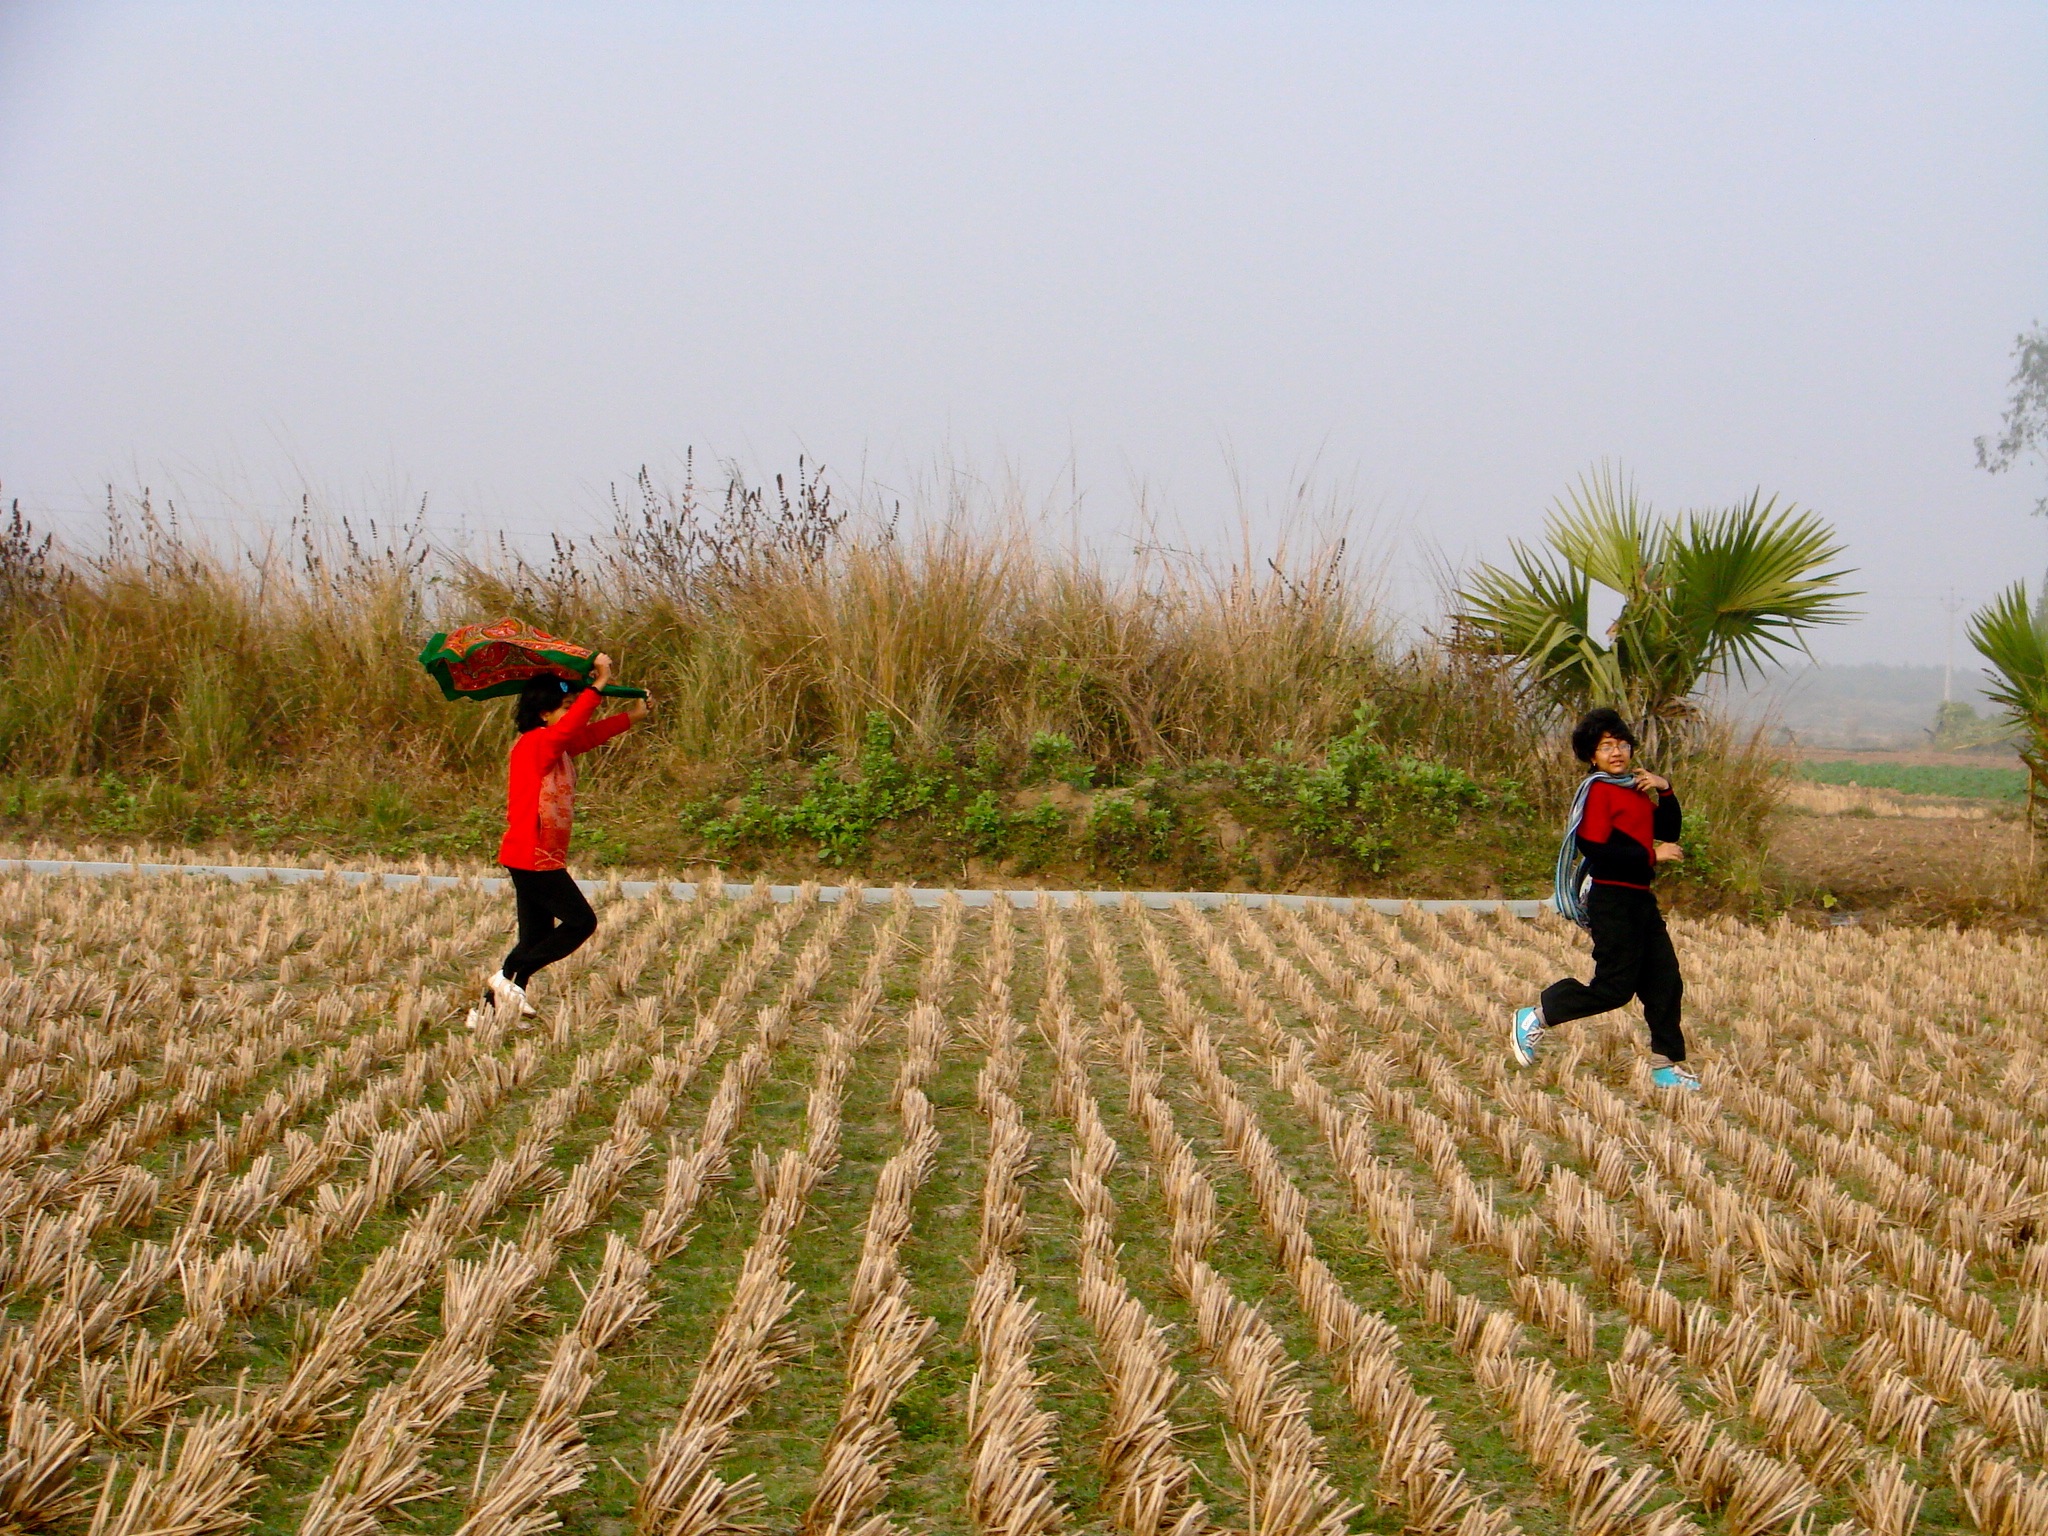
field, crop, soil, agriculture, paddy field, grass family